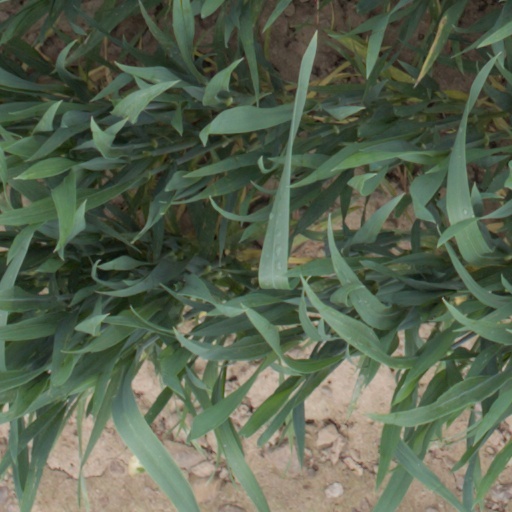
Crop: wheat